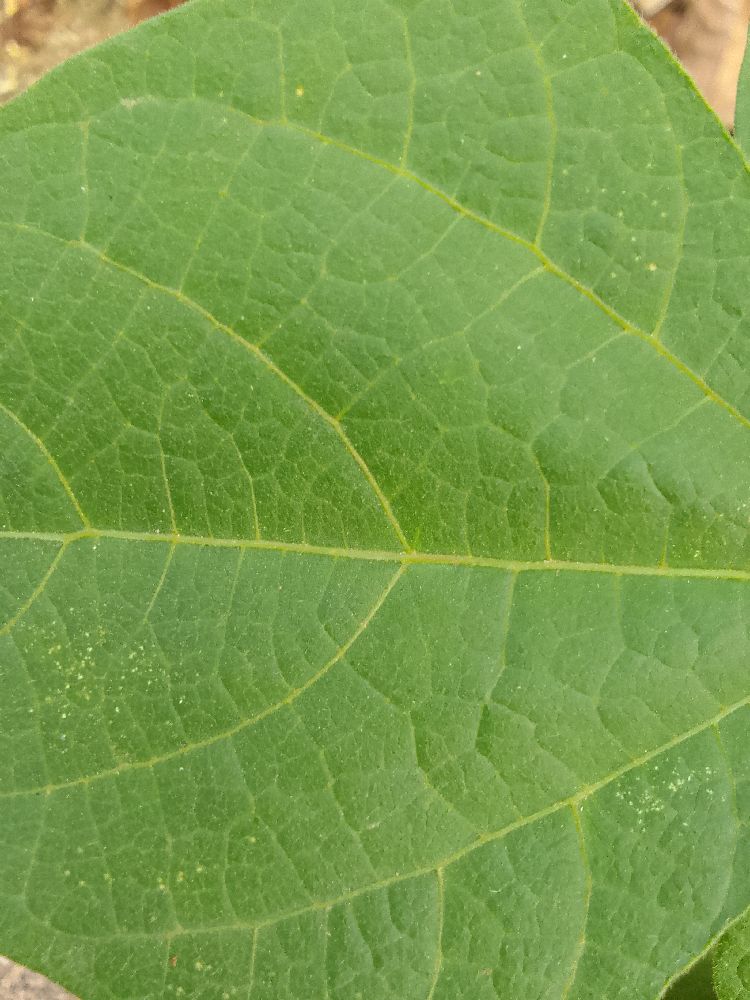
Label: healthy